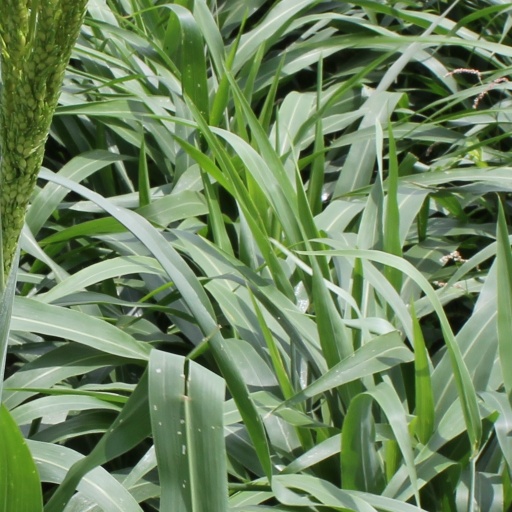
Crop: sorghum